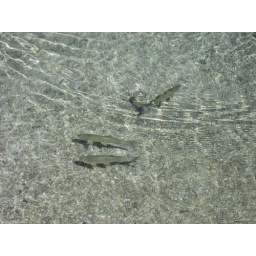
Fish in the crystal clear water of the lake.